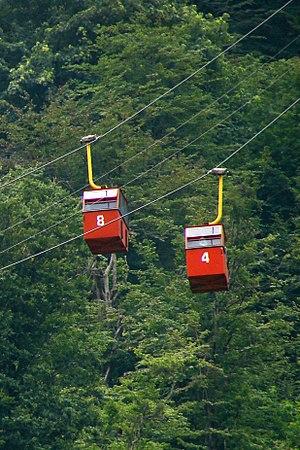
Namakabrood est situé à 12 km à l’est de Chalus et s’ettend sur une superficie de 650 hectares, avec la mer Caspienne au nord et Madoban (Alborz) au sud. Avec les parcs de violettes et la forêt dense de Madoban cette région offre des paysages splendides. العربية: نمكآبرود (مقاطعة تشالوس) (بالإنجليزية: Shahrak-e Namak Abrud) هي مستوطنة تقع في Kelarestaq-e Gharbi Rural District في إيران.[1] يقدر عدد سكانها بـ 354 نسمة .